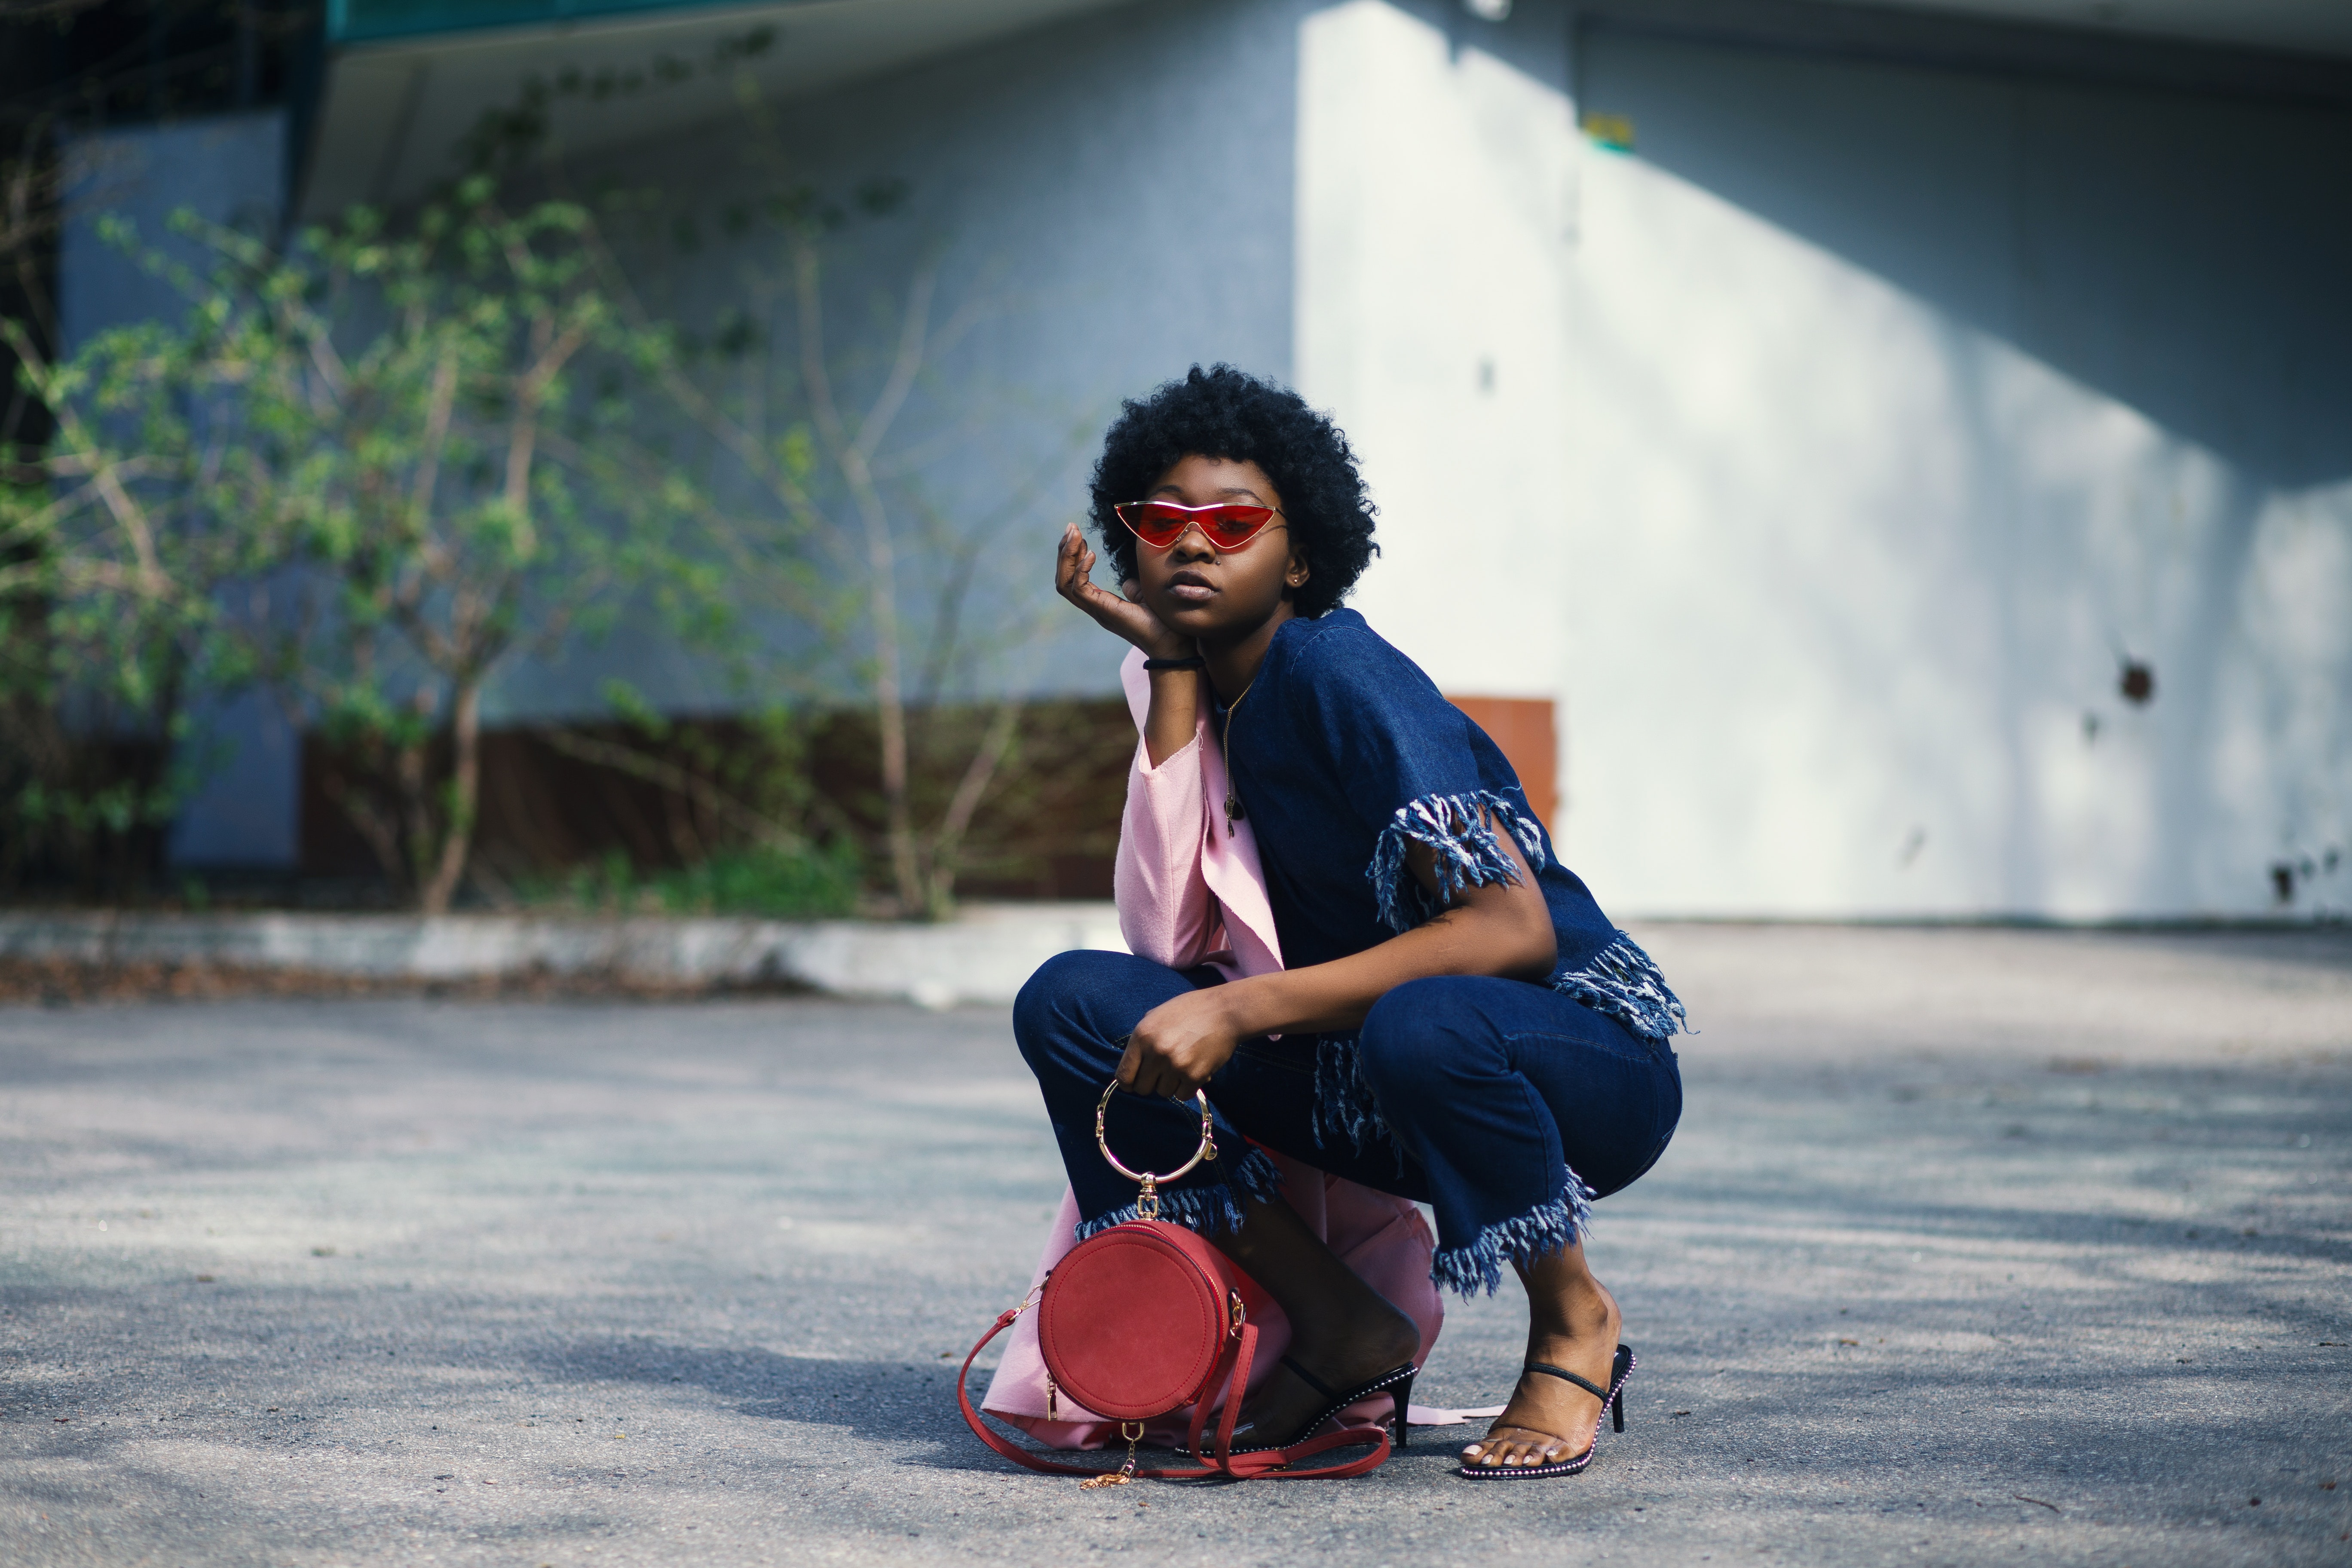
snapshot, fun, cool, sitting, smile, photography, street, glasses, black hair, road, leisure, vacation, style